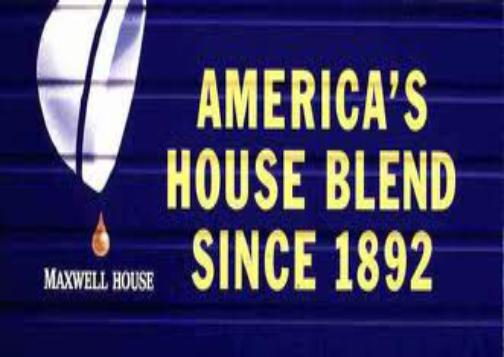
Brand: Maxwell House
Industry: Food